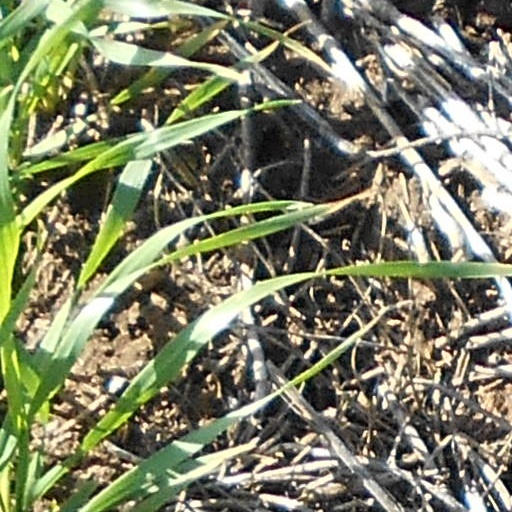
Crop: wheat